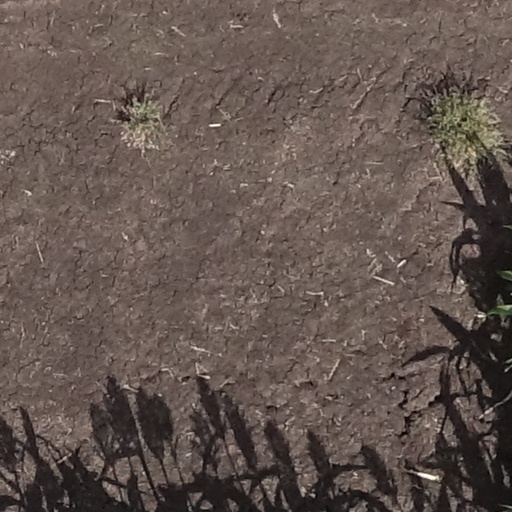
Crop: sorghum